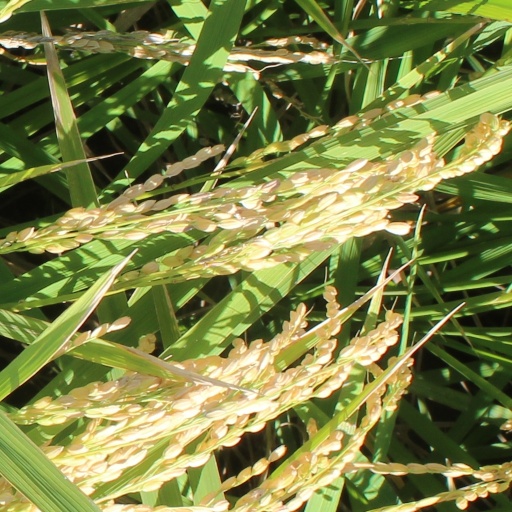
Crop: rice